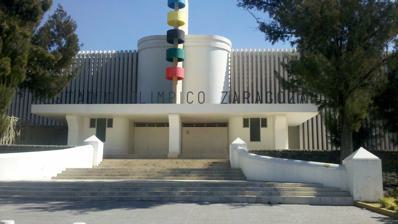
Building: Estadio Olímpico Ignacio Zaragoza
Country: Mexico
Year built: 1952
Estadio Olímpico Ignacio Zaragoza El Zaragoza "The Zaragoza" Location Puebla, Puebla , Mexico Capacity 22,000 Surface Grass Opened May 1952 Tenants Pericos de Puebla (1952-1972) Puebla F.C. (1957-1968) The stadium's interior, 2018 Estadio Olímpico Ignacio Zaragoza (In English: Ignacio Zaragoza Olympic Stadium ) is an Olympic stadium where professional football and baseball have been played. It is located in Puebla, Puebla , Mexico (110 km (68 mi)) east of Mexico City ). The stadium was built in 1952 and used by local professional baseball team Pericos de Puebla from 1952 to 1972. It was also used by Club Puebla from 1957 to 1968. Notable events In 1981, on October 17 and 18, British rock band Queen played for the Mexican audience. The first of two concerts was the most significant, because people broke a gate of the stadium, and there were many excesses because people had not seen an event like this before. People threw many objects to stage: shoes, batteries, food, etc. And a pantyhose filled with dust was thrown to the guitar player Brian May. At the end, Freddie Mercury said to the Mexican audience: "Thank you for the shoes..." See also Club Puebla Pericos de Puebla References